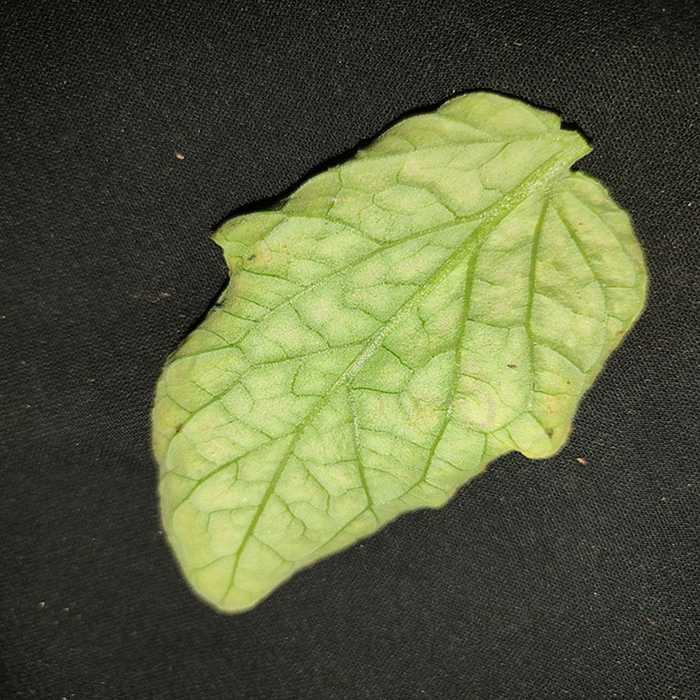
Plant: Tomato
Label: Tomato spotted wilt